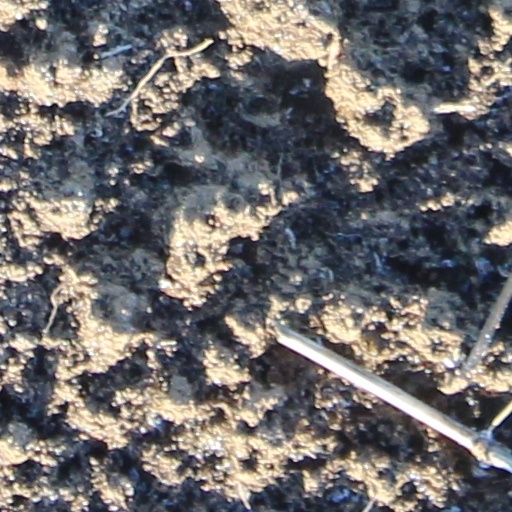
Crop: wheat